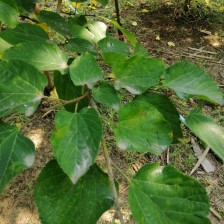
Variety: WhiteKing